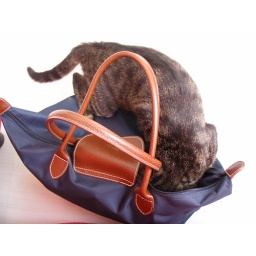
punk cat in my bag